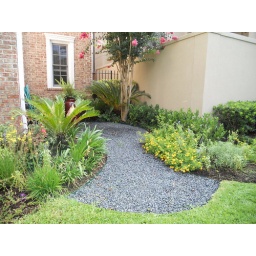
sago palm in flower bed redefine by star gravel pathway